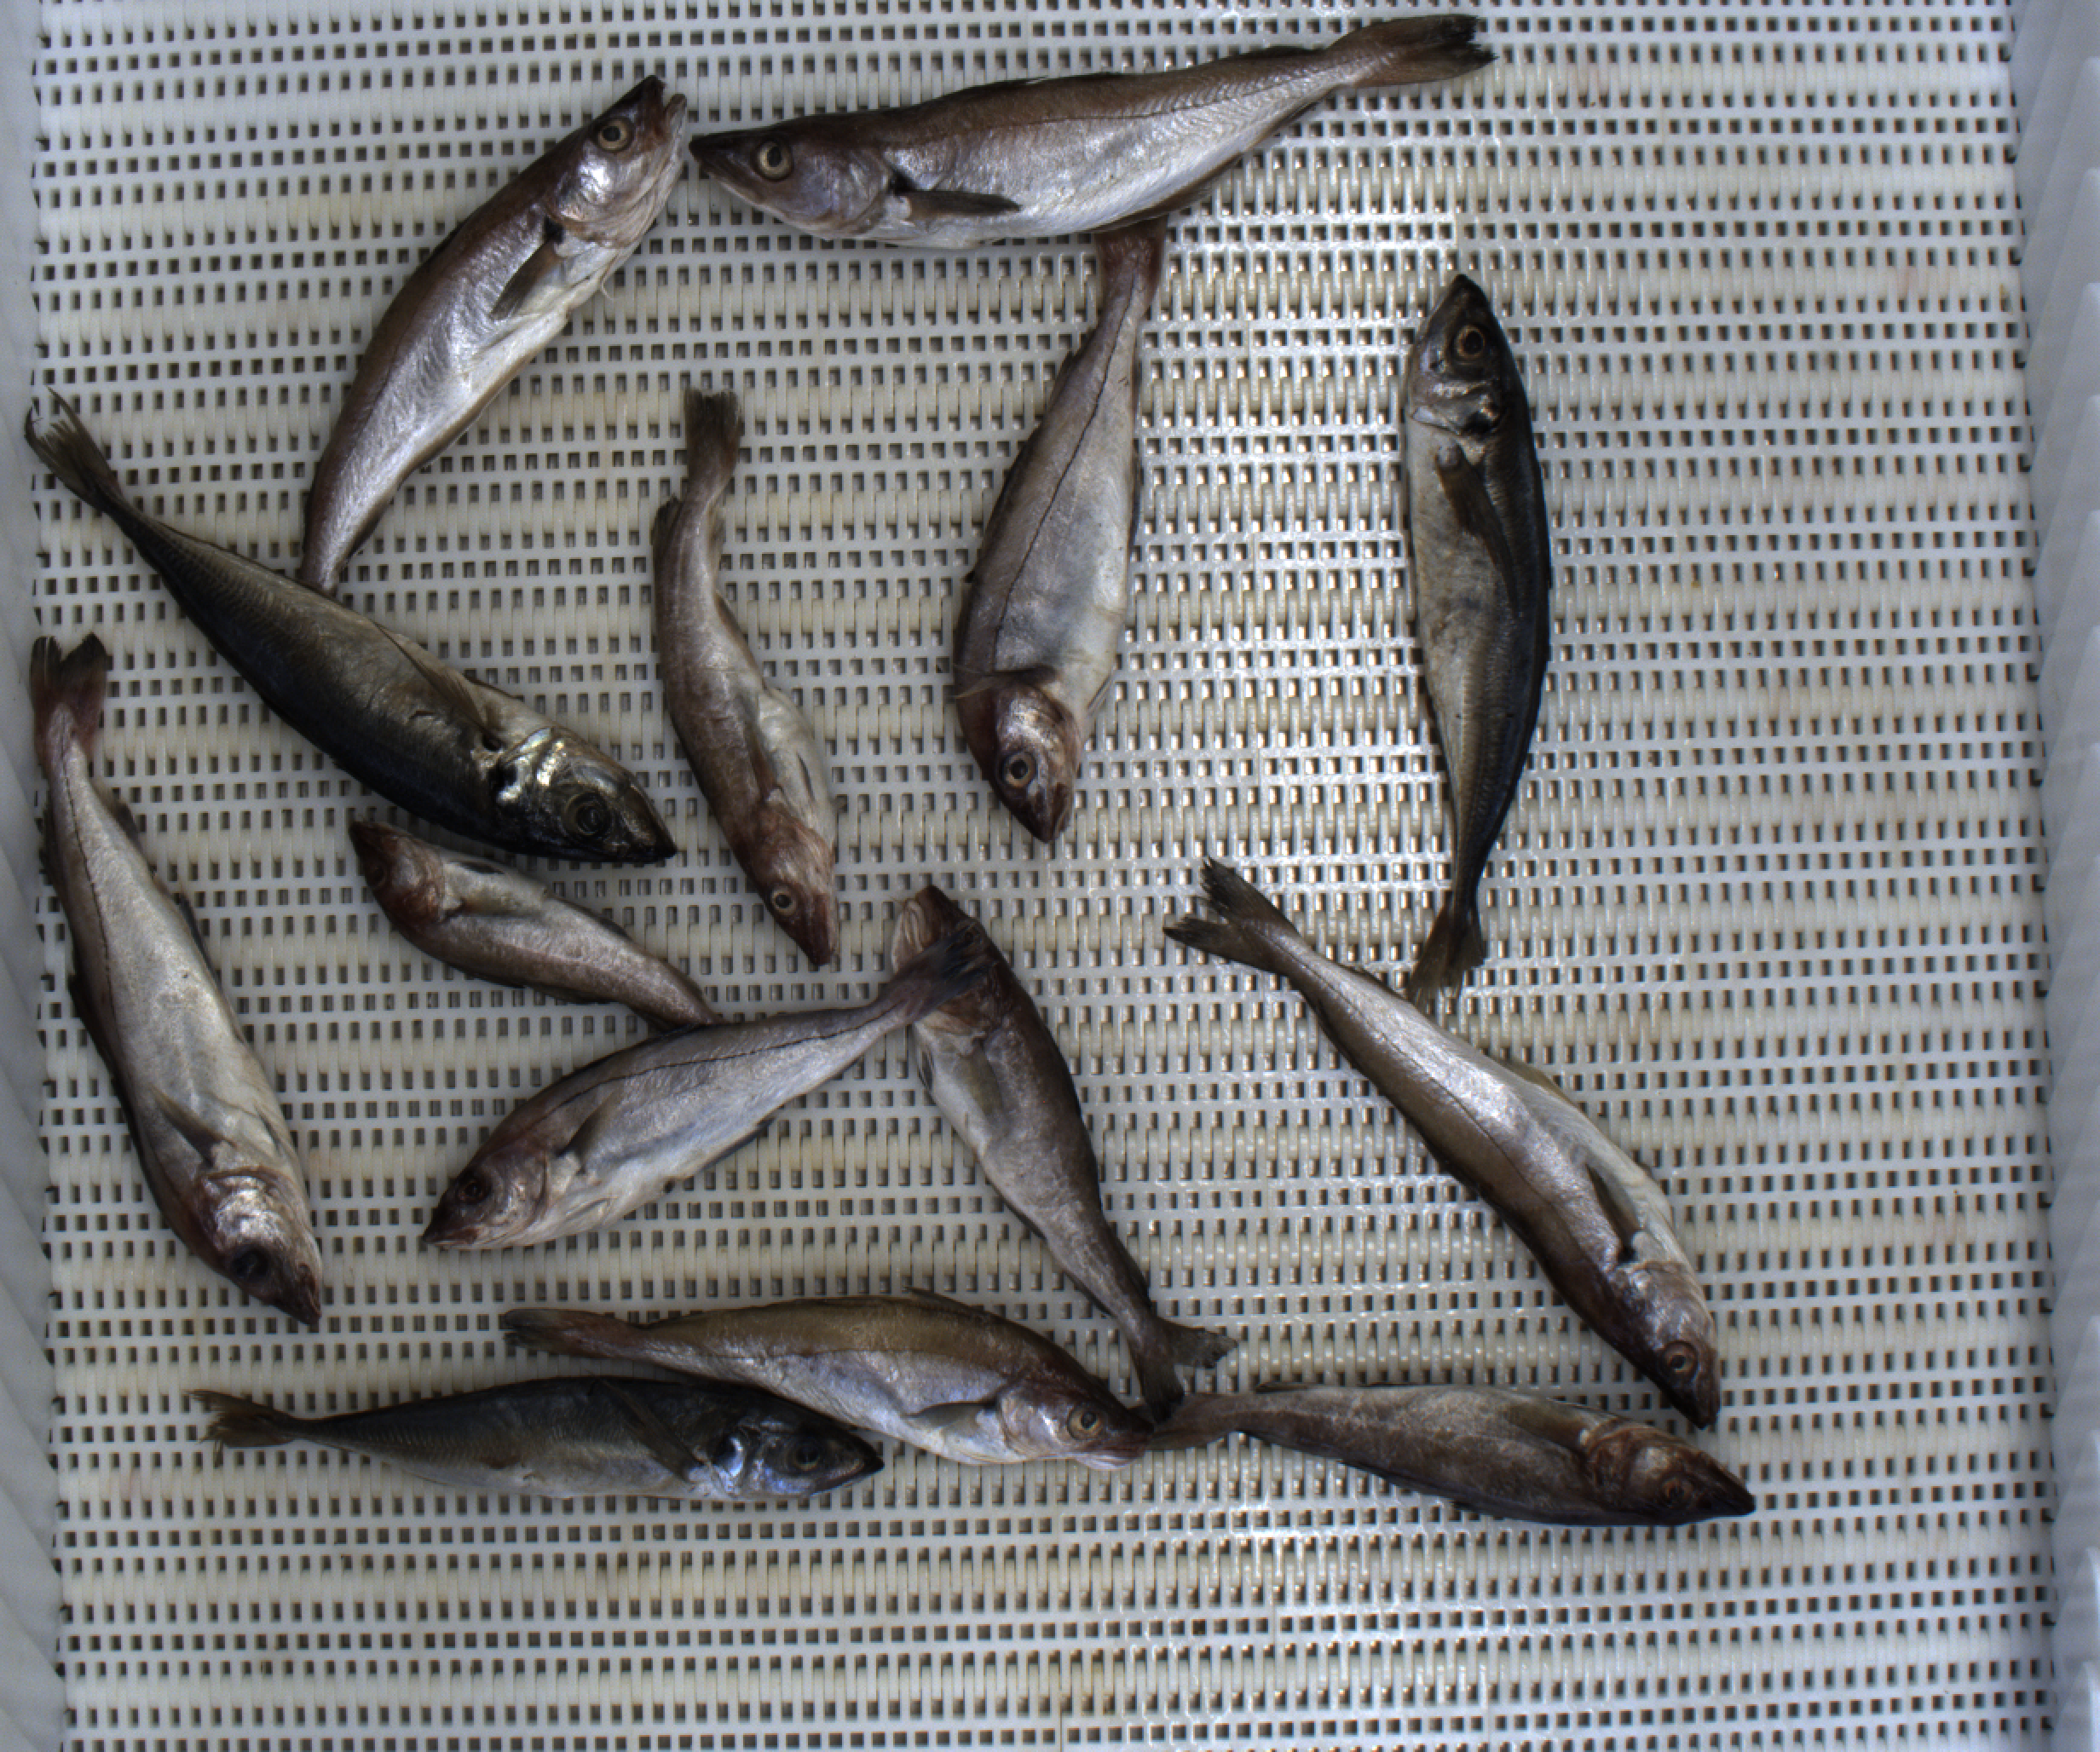
Total fish: 14
Cod: 4
Haddock: 3
Whiting: 4
Hake: 0
Horse mackerel: 3
Saithe: 0
Other: 0